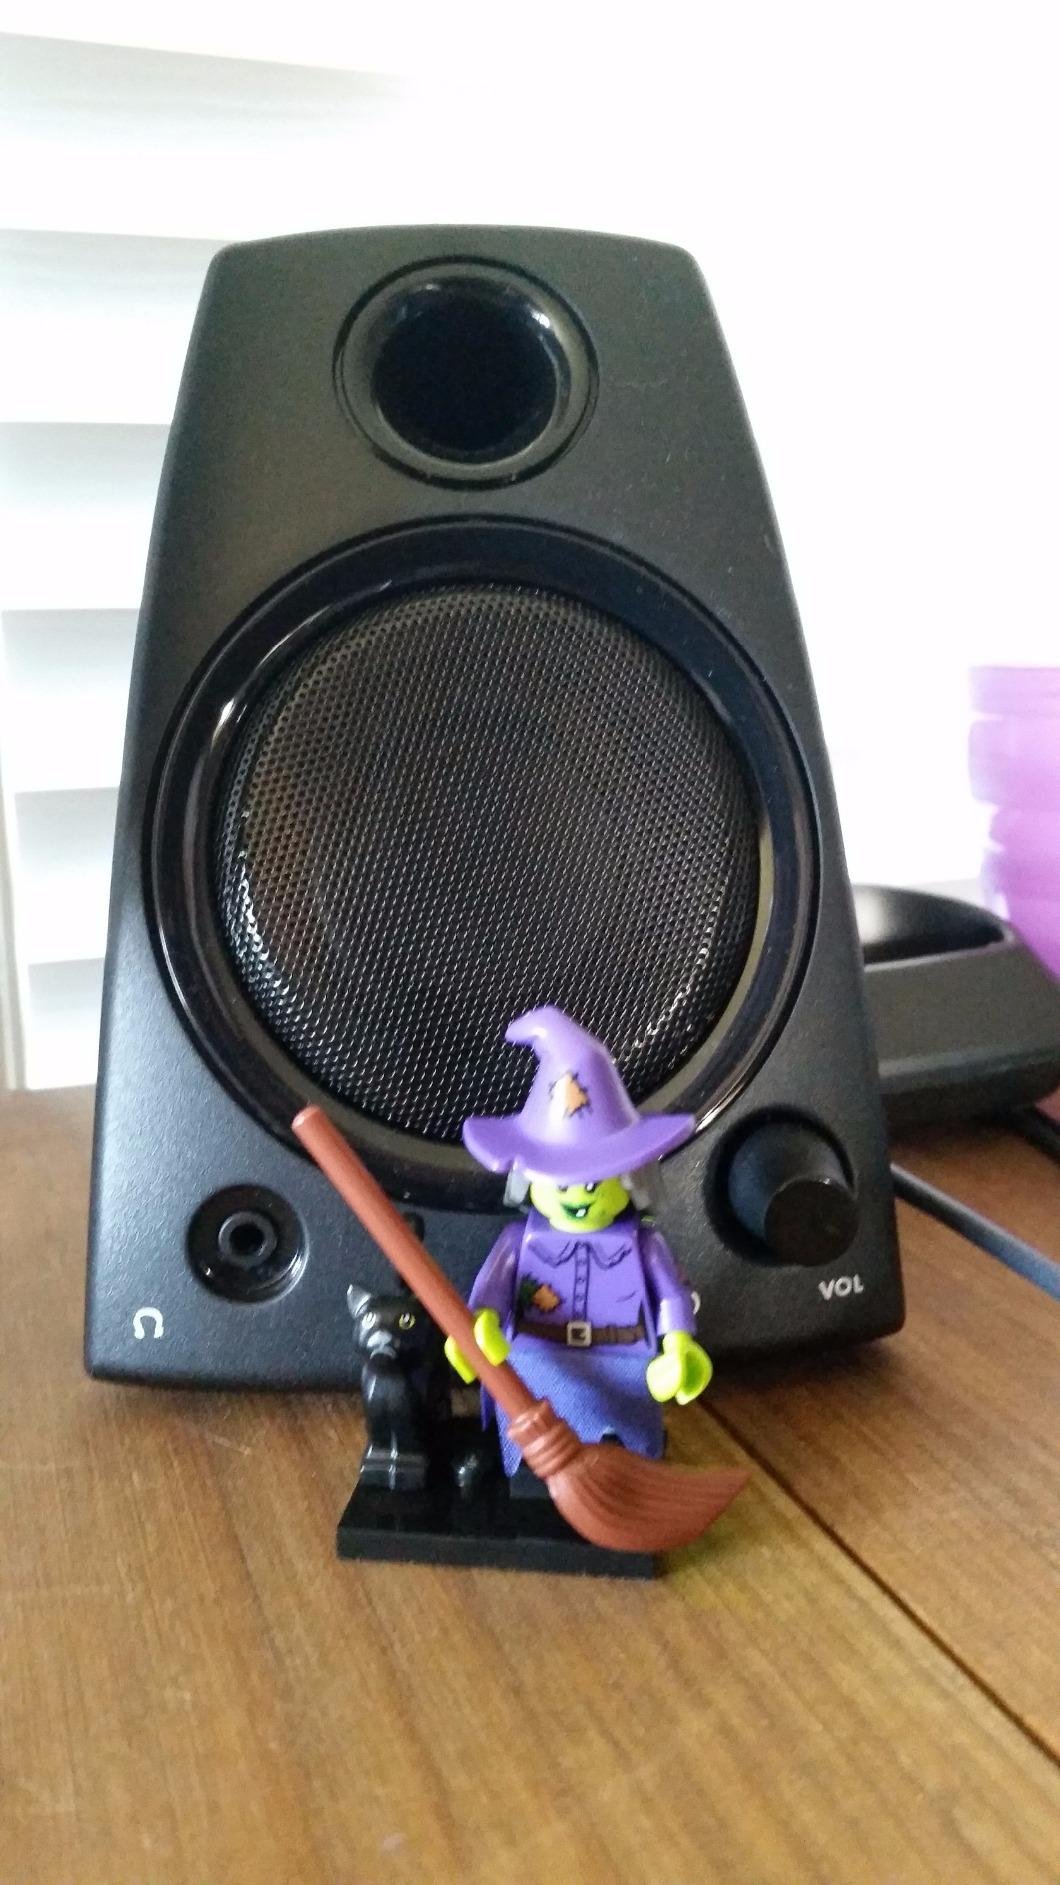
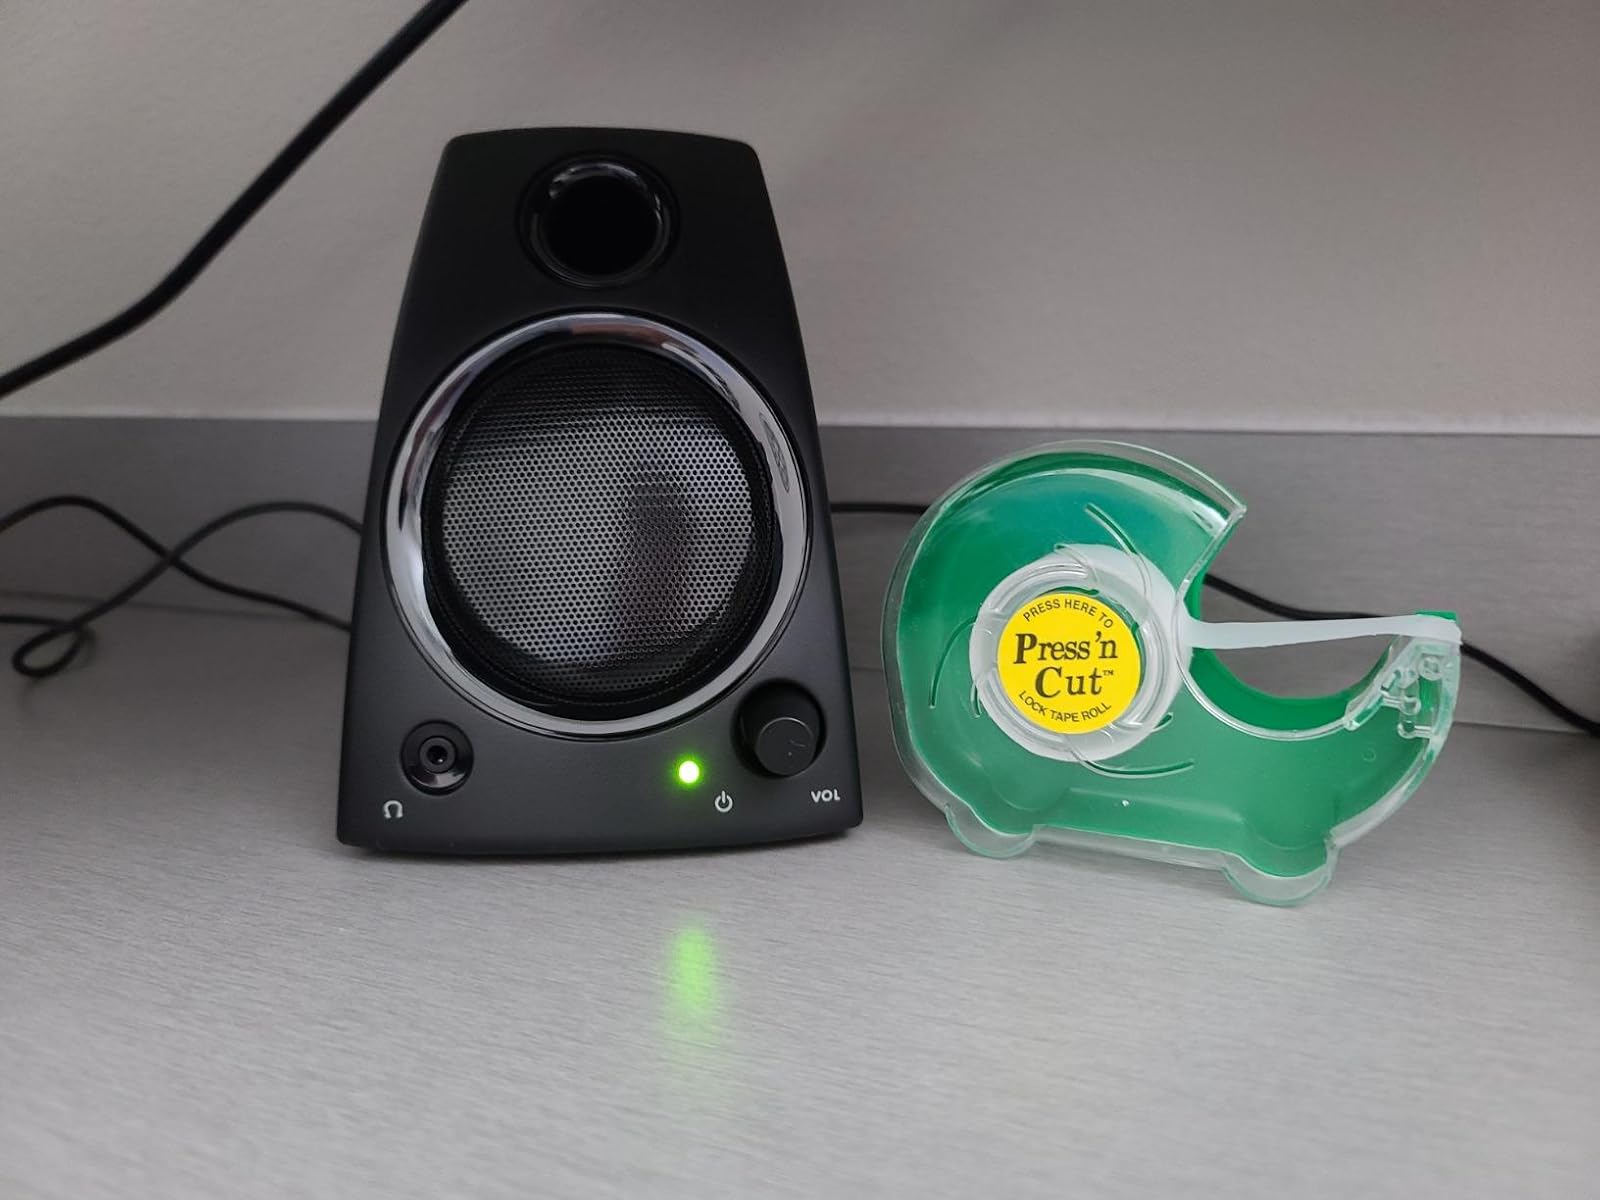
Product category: speaker
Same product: yes